Caterpillar 777

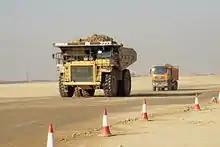
A Caterpillar 777D followed by a conventionally sized dump truck

The Caterpillar 777 is a 100-ton haul truck, typically used in open pit mining, manufactured by Caterpillar Inc.